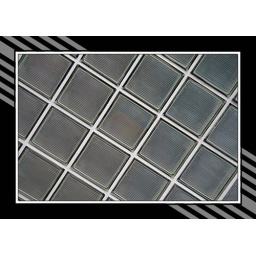
Started out as an ordinary glass block window in a building in San Francisco:)